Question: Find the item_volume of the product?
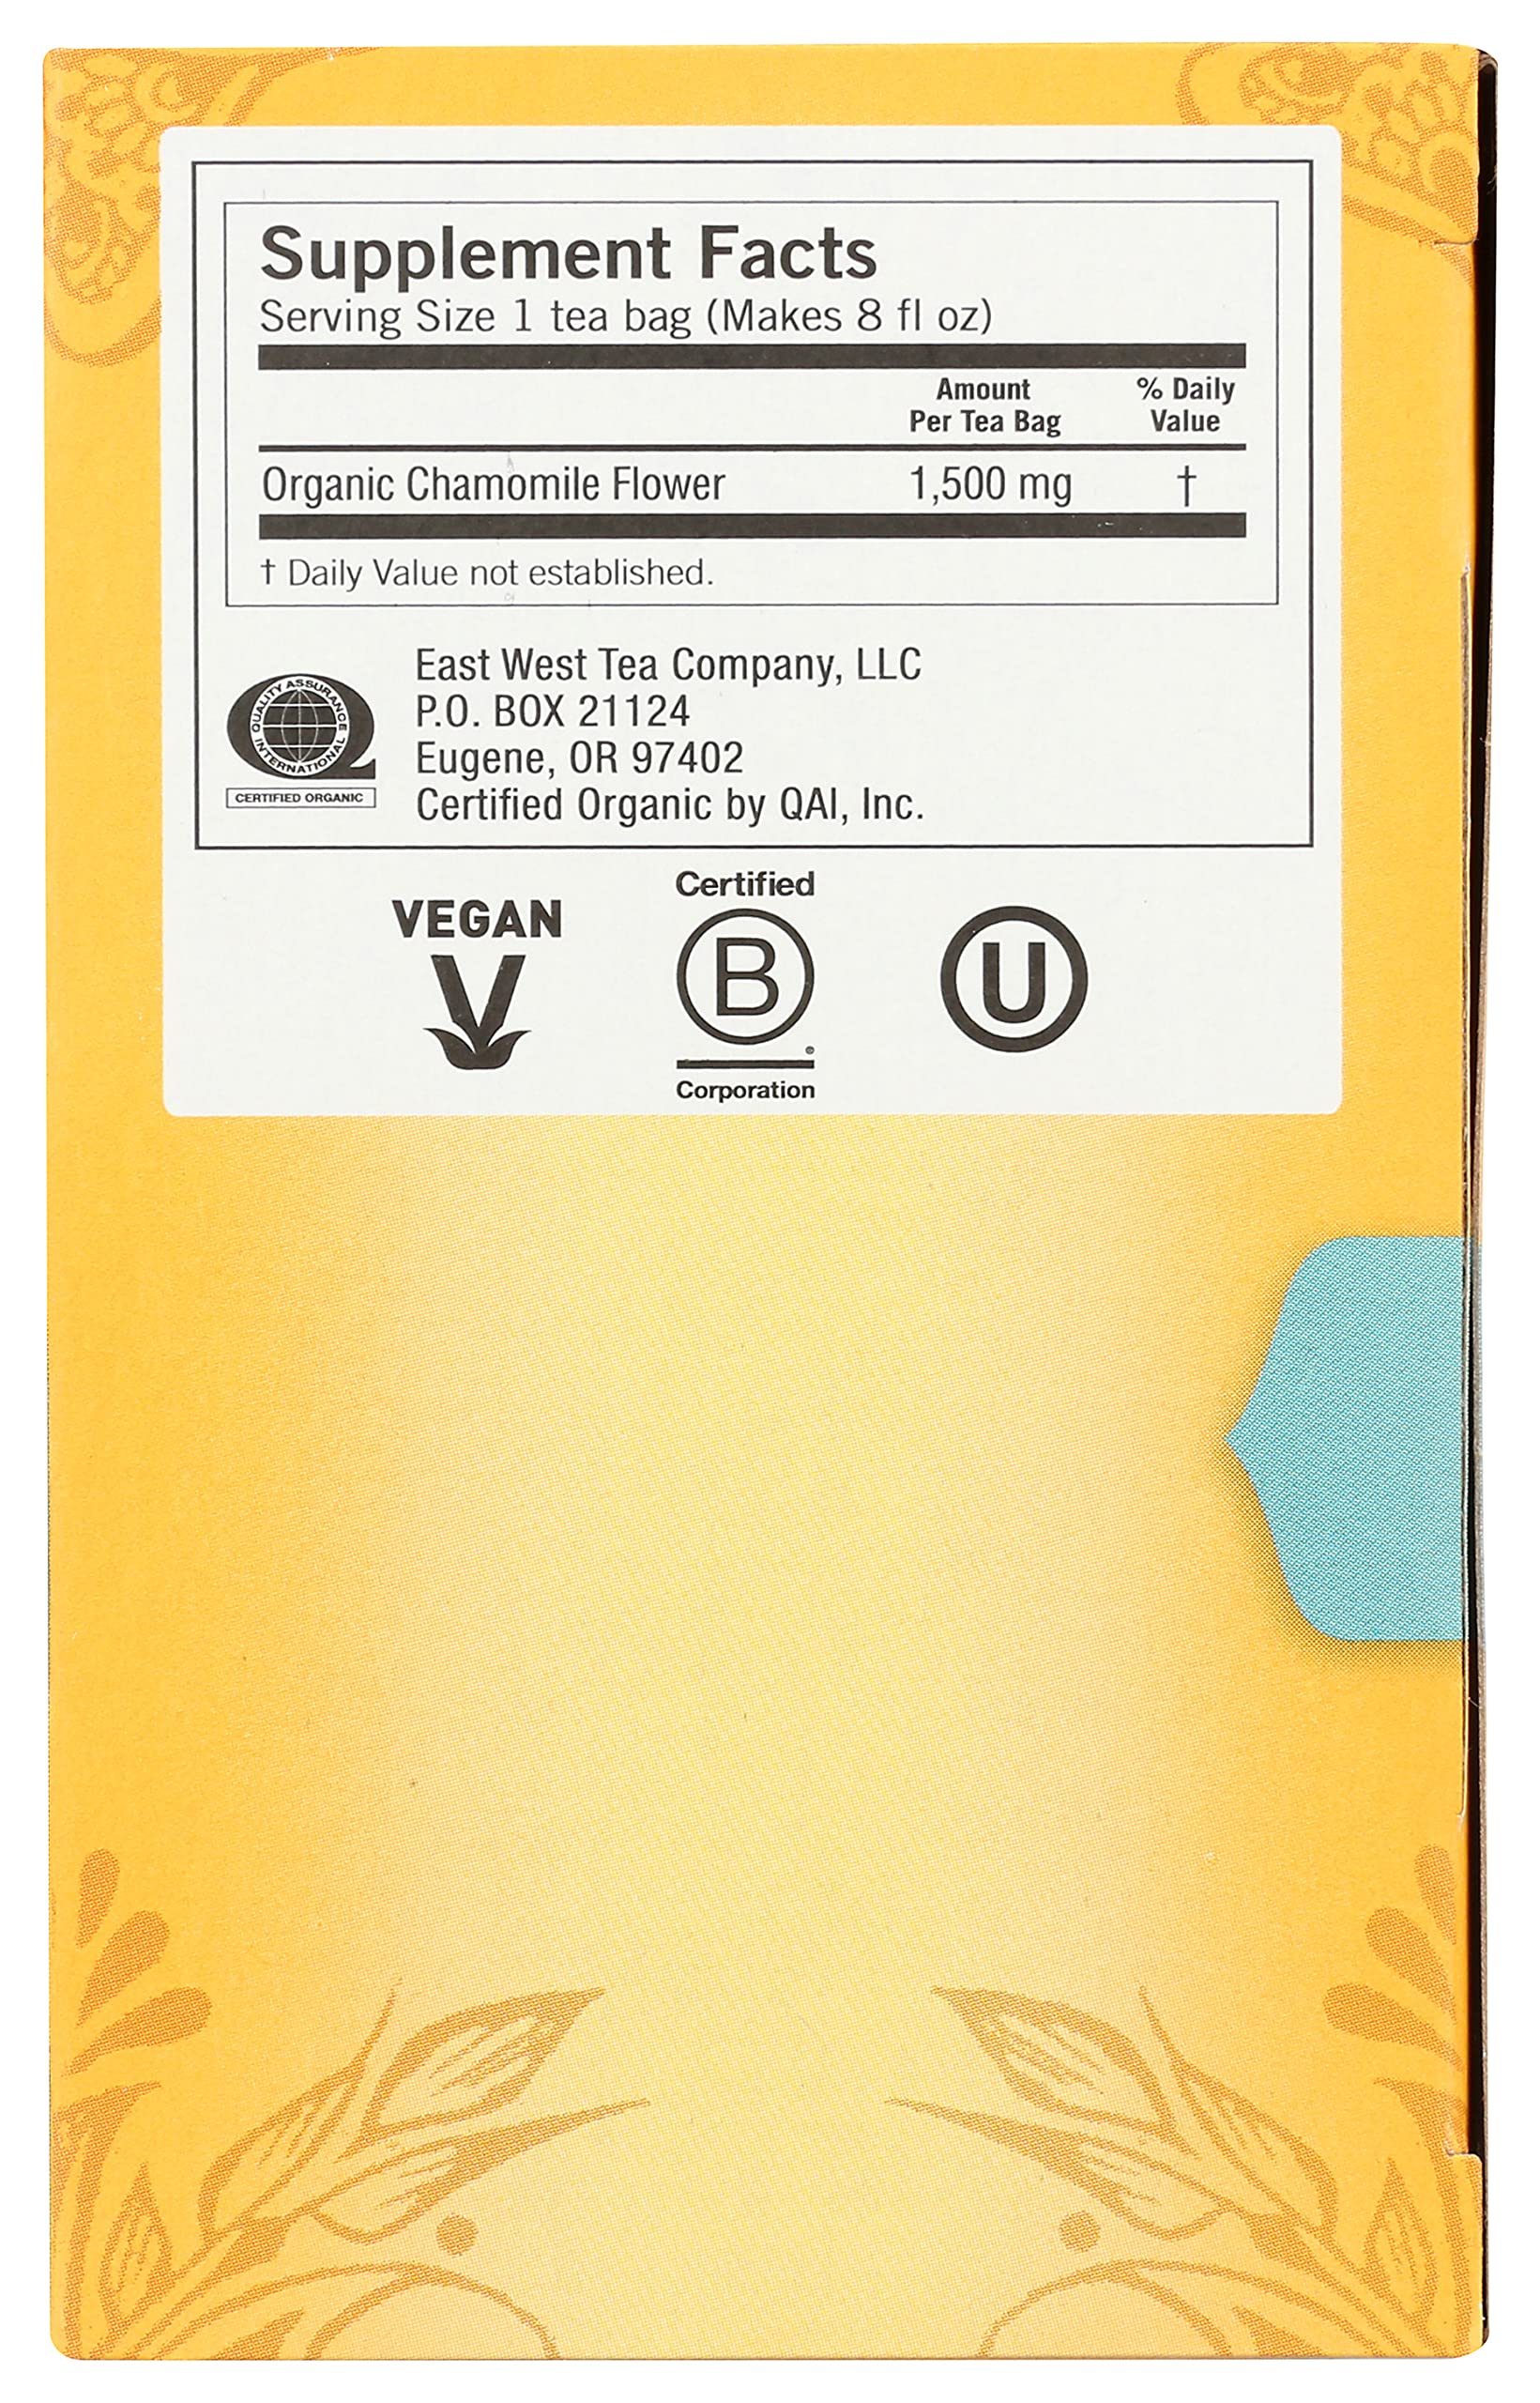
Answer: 8.0 fluid ounce